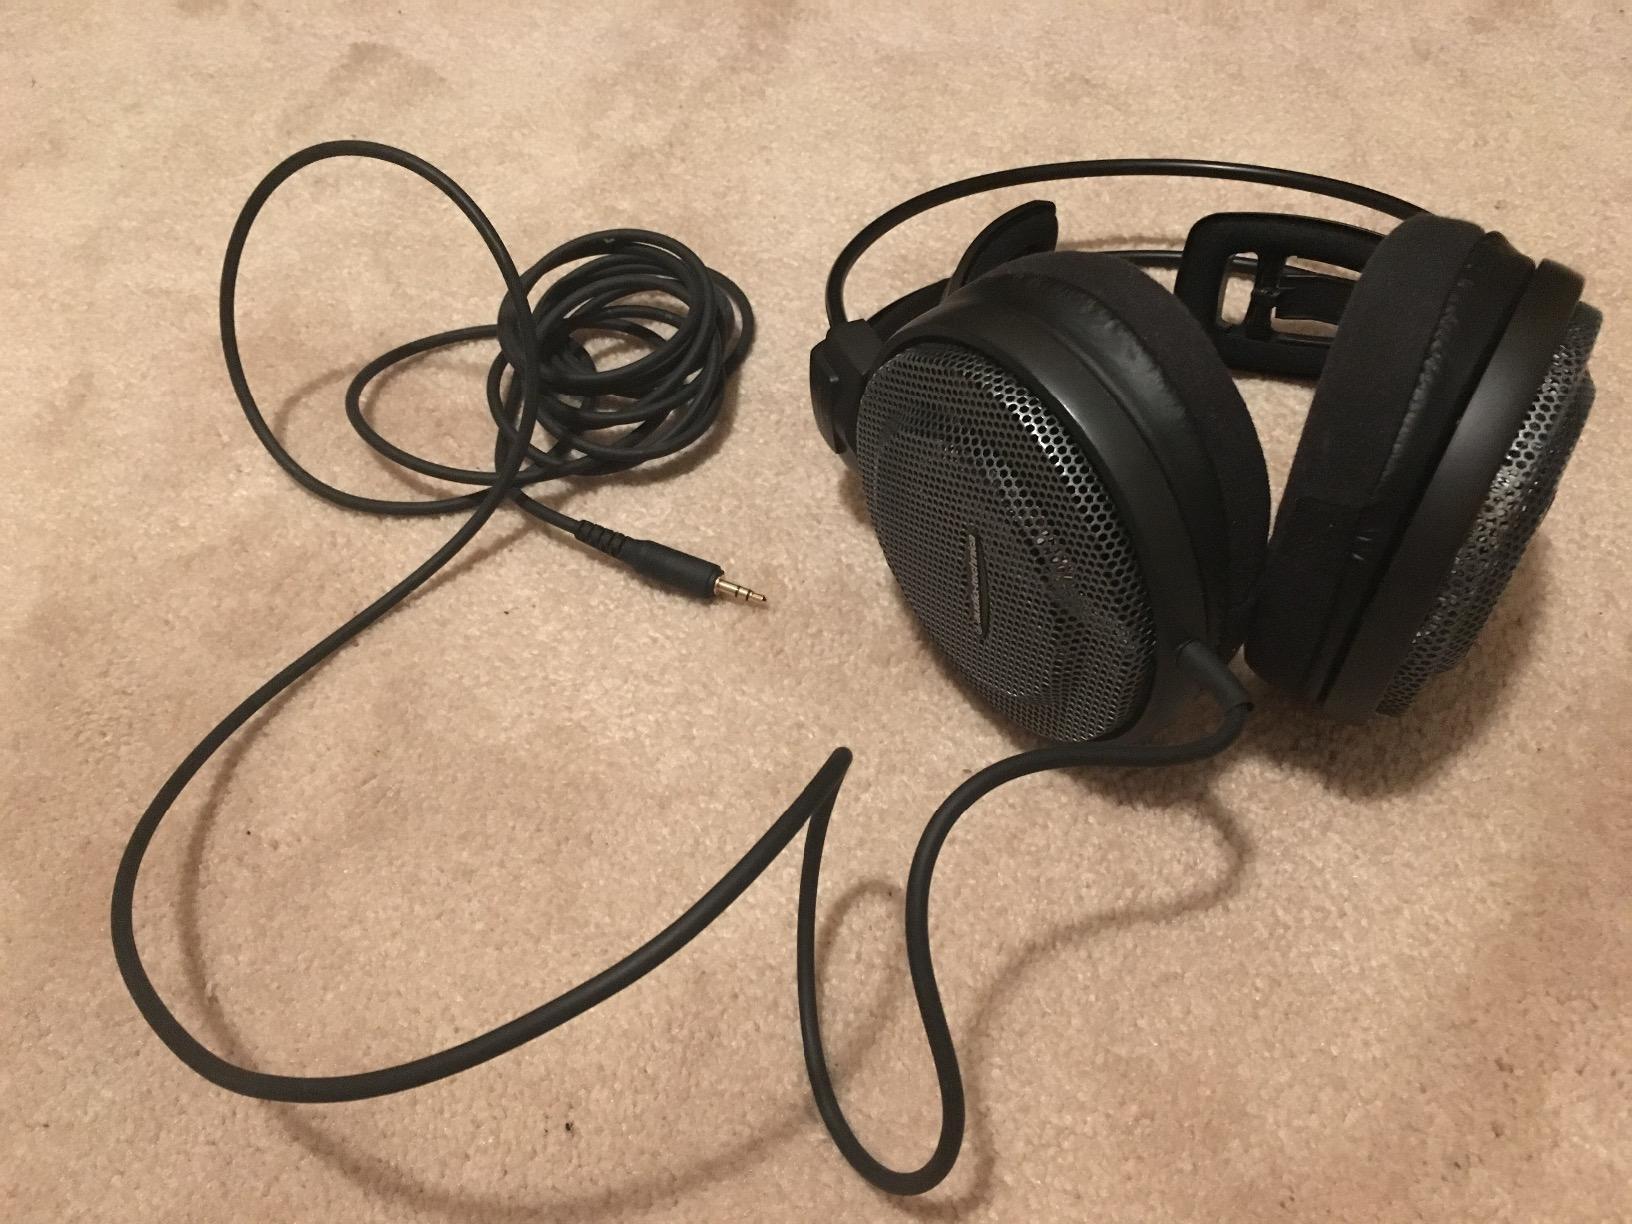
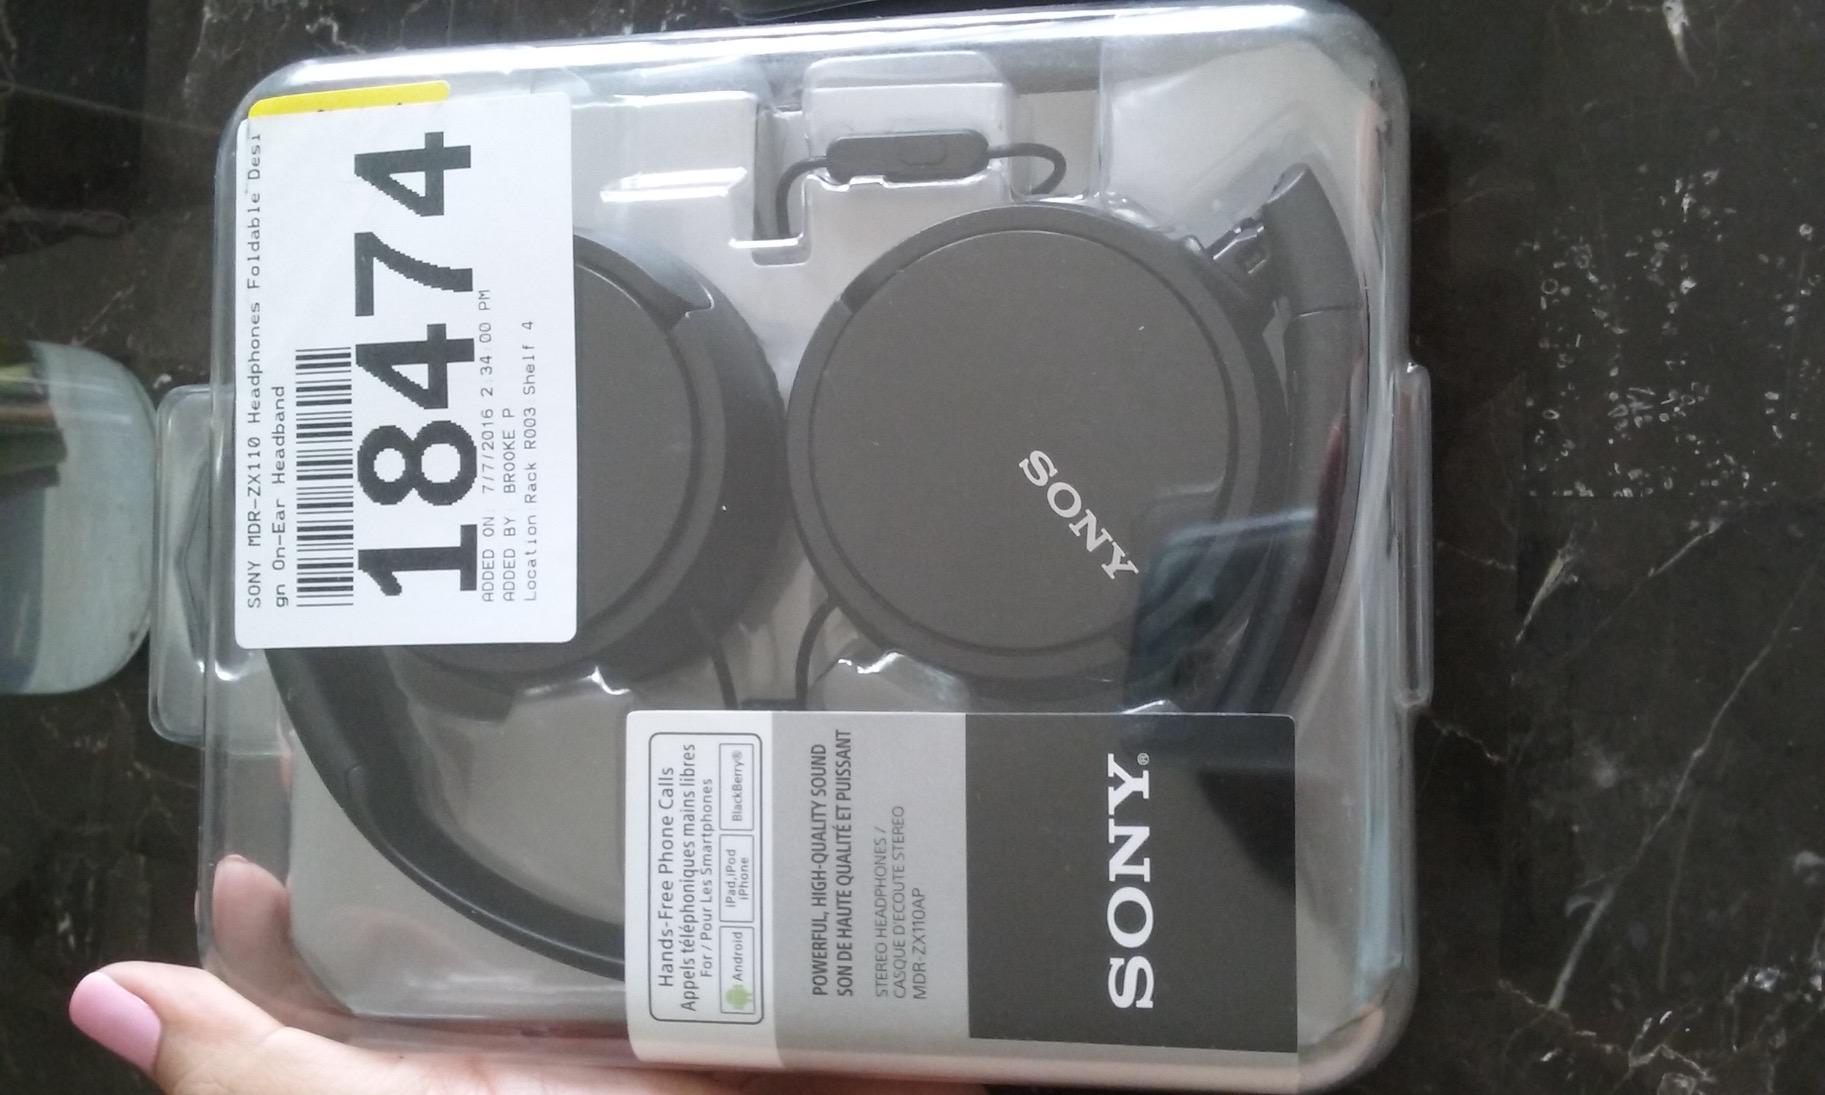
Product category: headphones
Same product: no